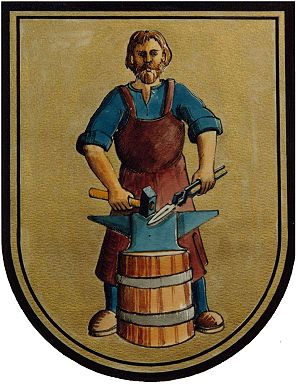
Ruhla
Coat of arms of Ruhla
Ruhla er en by i den tyske delstat Thüringen. Byen har omkring 4.600 indbyggere og ligger omkring 50 kilometer vest for Erfurt.